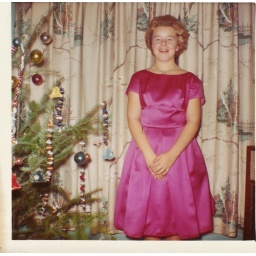
christmas - mom in pink dress by tree closeup